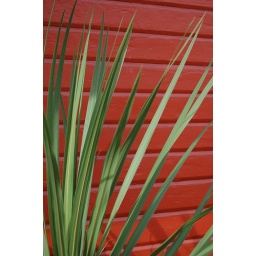
I was walking to the coffee shop and noticed the grass against the orange building...6th avenue district, Tacoma Washington